Sanctuary of Asclepius, Epidaurus

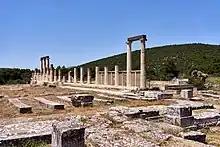
Abaton or Enkoimeterion

The temple was Doric, six columns by eleven, measuring ca. 80 feet in length. An inscription excavated near the temple ("Inscriptiones Graecae" IV no. 102) gives a public record of the temple's construction. The inscription names Theodotus as architect. The project took nearly five years to complete. The temple had pedimental sculpture, front and back, and figural acroteria. These, the work of master sculptors of the period, occupy a prominent room in the National Archaeological Museum at Athens.